Magdala

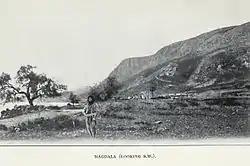
A view of Al-Majdal in 1903 when looking toward the southwest

The remains of a Roman-period synagogue dated to 50 BCE- 100 CE were discovered in 2009. The walls of the main hall were decorated with brightly colored frescoes and inside was a stone block carved with a seven-branched menorah.